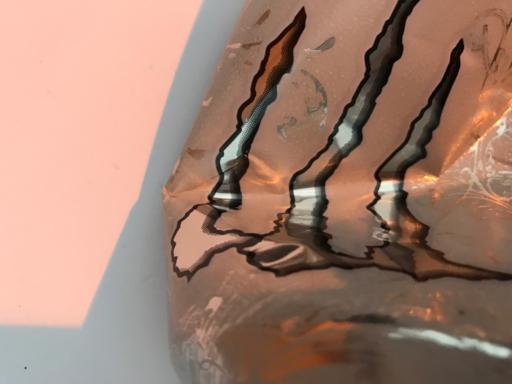
Label: metal